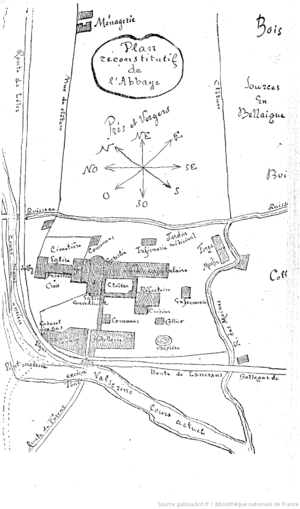
Reconstitution d'un plan de l'abbaye de Chézery (Ain, 1140-1793), effectuée par Jules Hannezo en 1921.
L’abbaye de Chézery est une ancienne abbaye de l’ordre de Citeaux, sous le vocable de Notre-Dame, fondée le 29 août 1140 par Amédée III, comte de Savoie, avec des moines provenant de Fontenay, et détruite en 1590 par les Bernois, qui était située sur le territoire de l'actuelle commune de Chézery-Forens, dans l'Ain.
Cet article liste les abbayes cisterciennes actives ou ayant existé sur le territoire français actuel. Ces abbayes ont appartenu, à différentes époques, à des ordres ou des congrégations ou des groupements dits « cisterciens ».